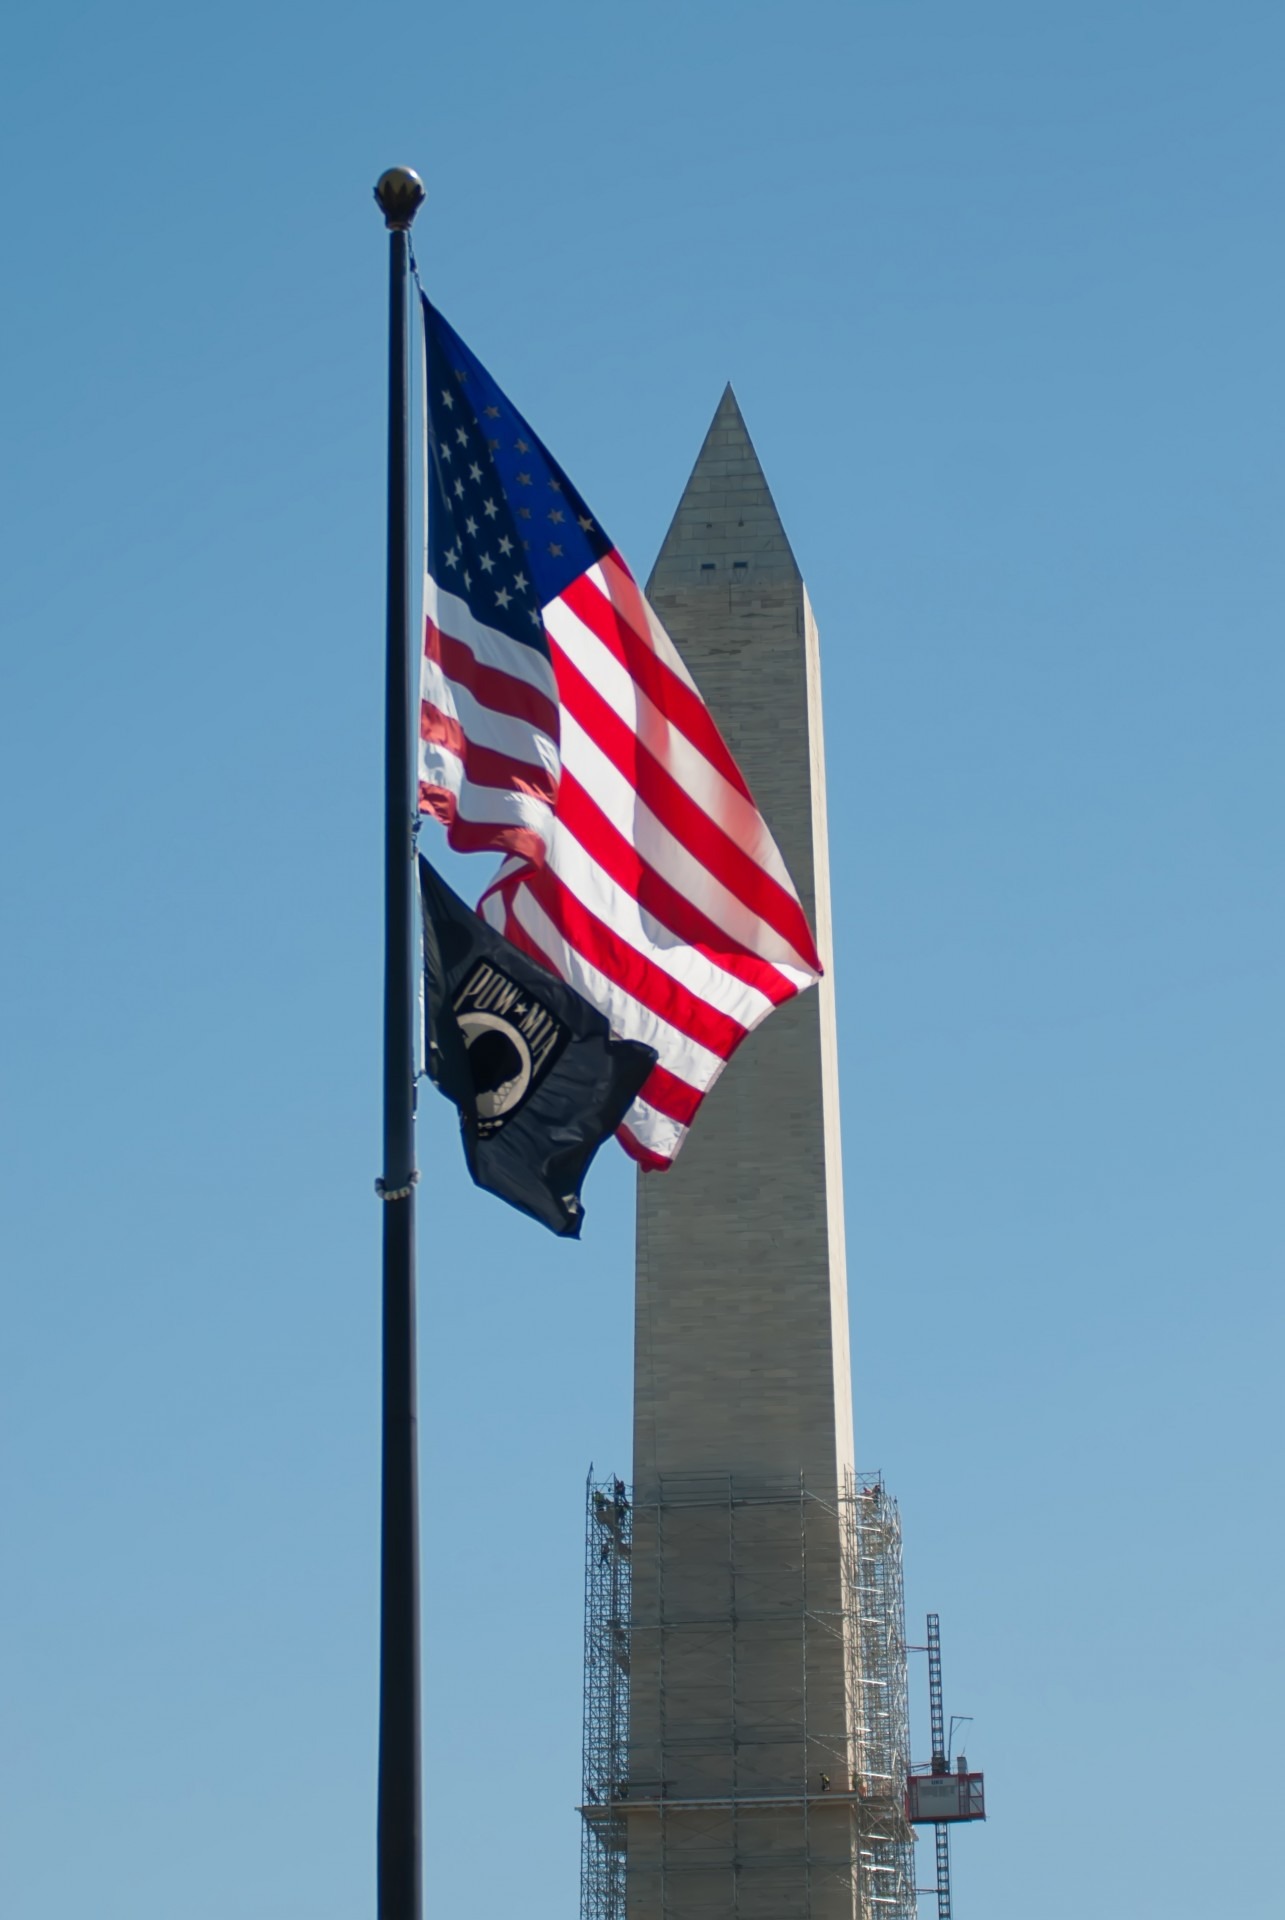
view, city, advertising, monument, sign, column, flag, america, landmark, blue, historic, signage, capital, national, memorial, american, bright, marble, day, lincoln, brilliant, capitol, patriotic, traffic sign, brilliance, flag of the united states, district columbia